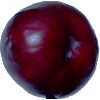
Label: Plum 2